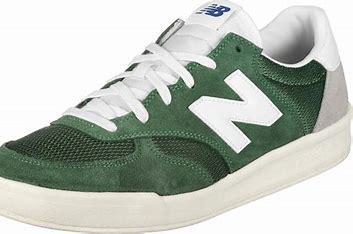
Brand: New
Model: Balance Lifestyle